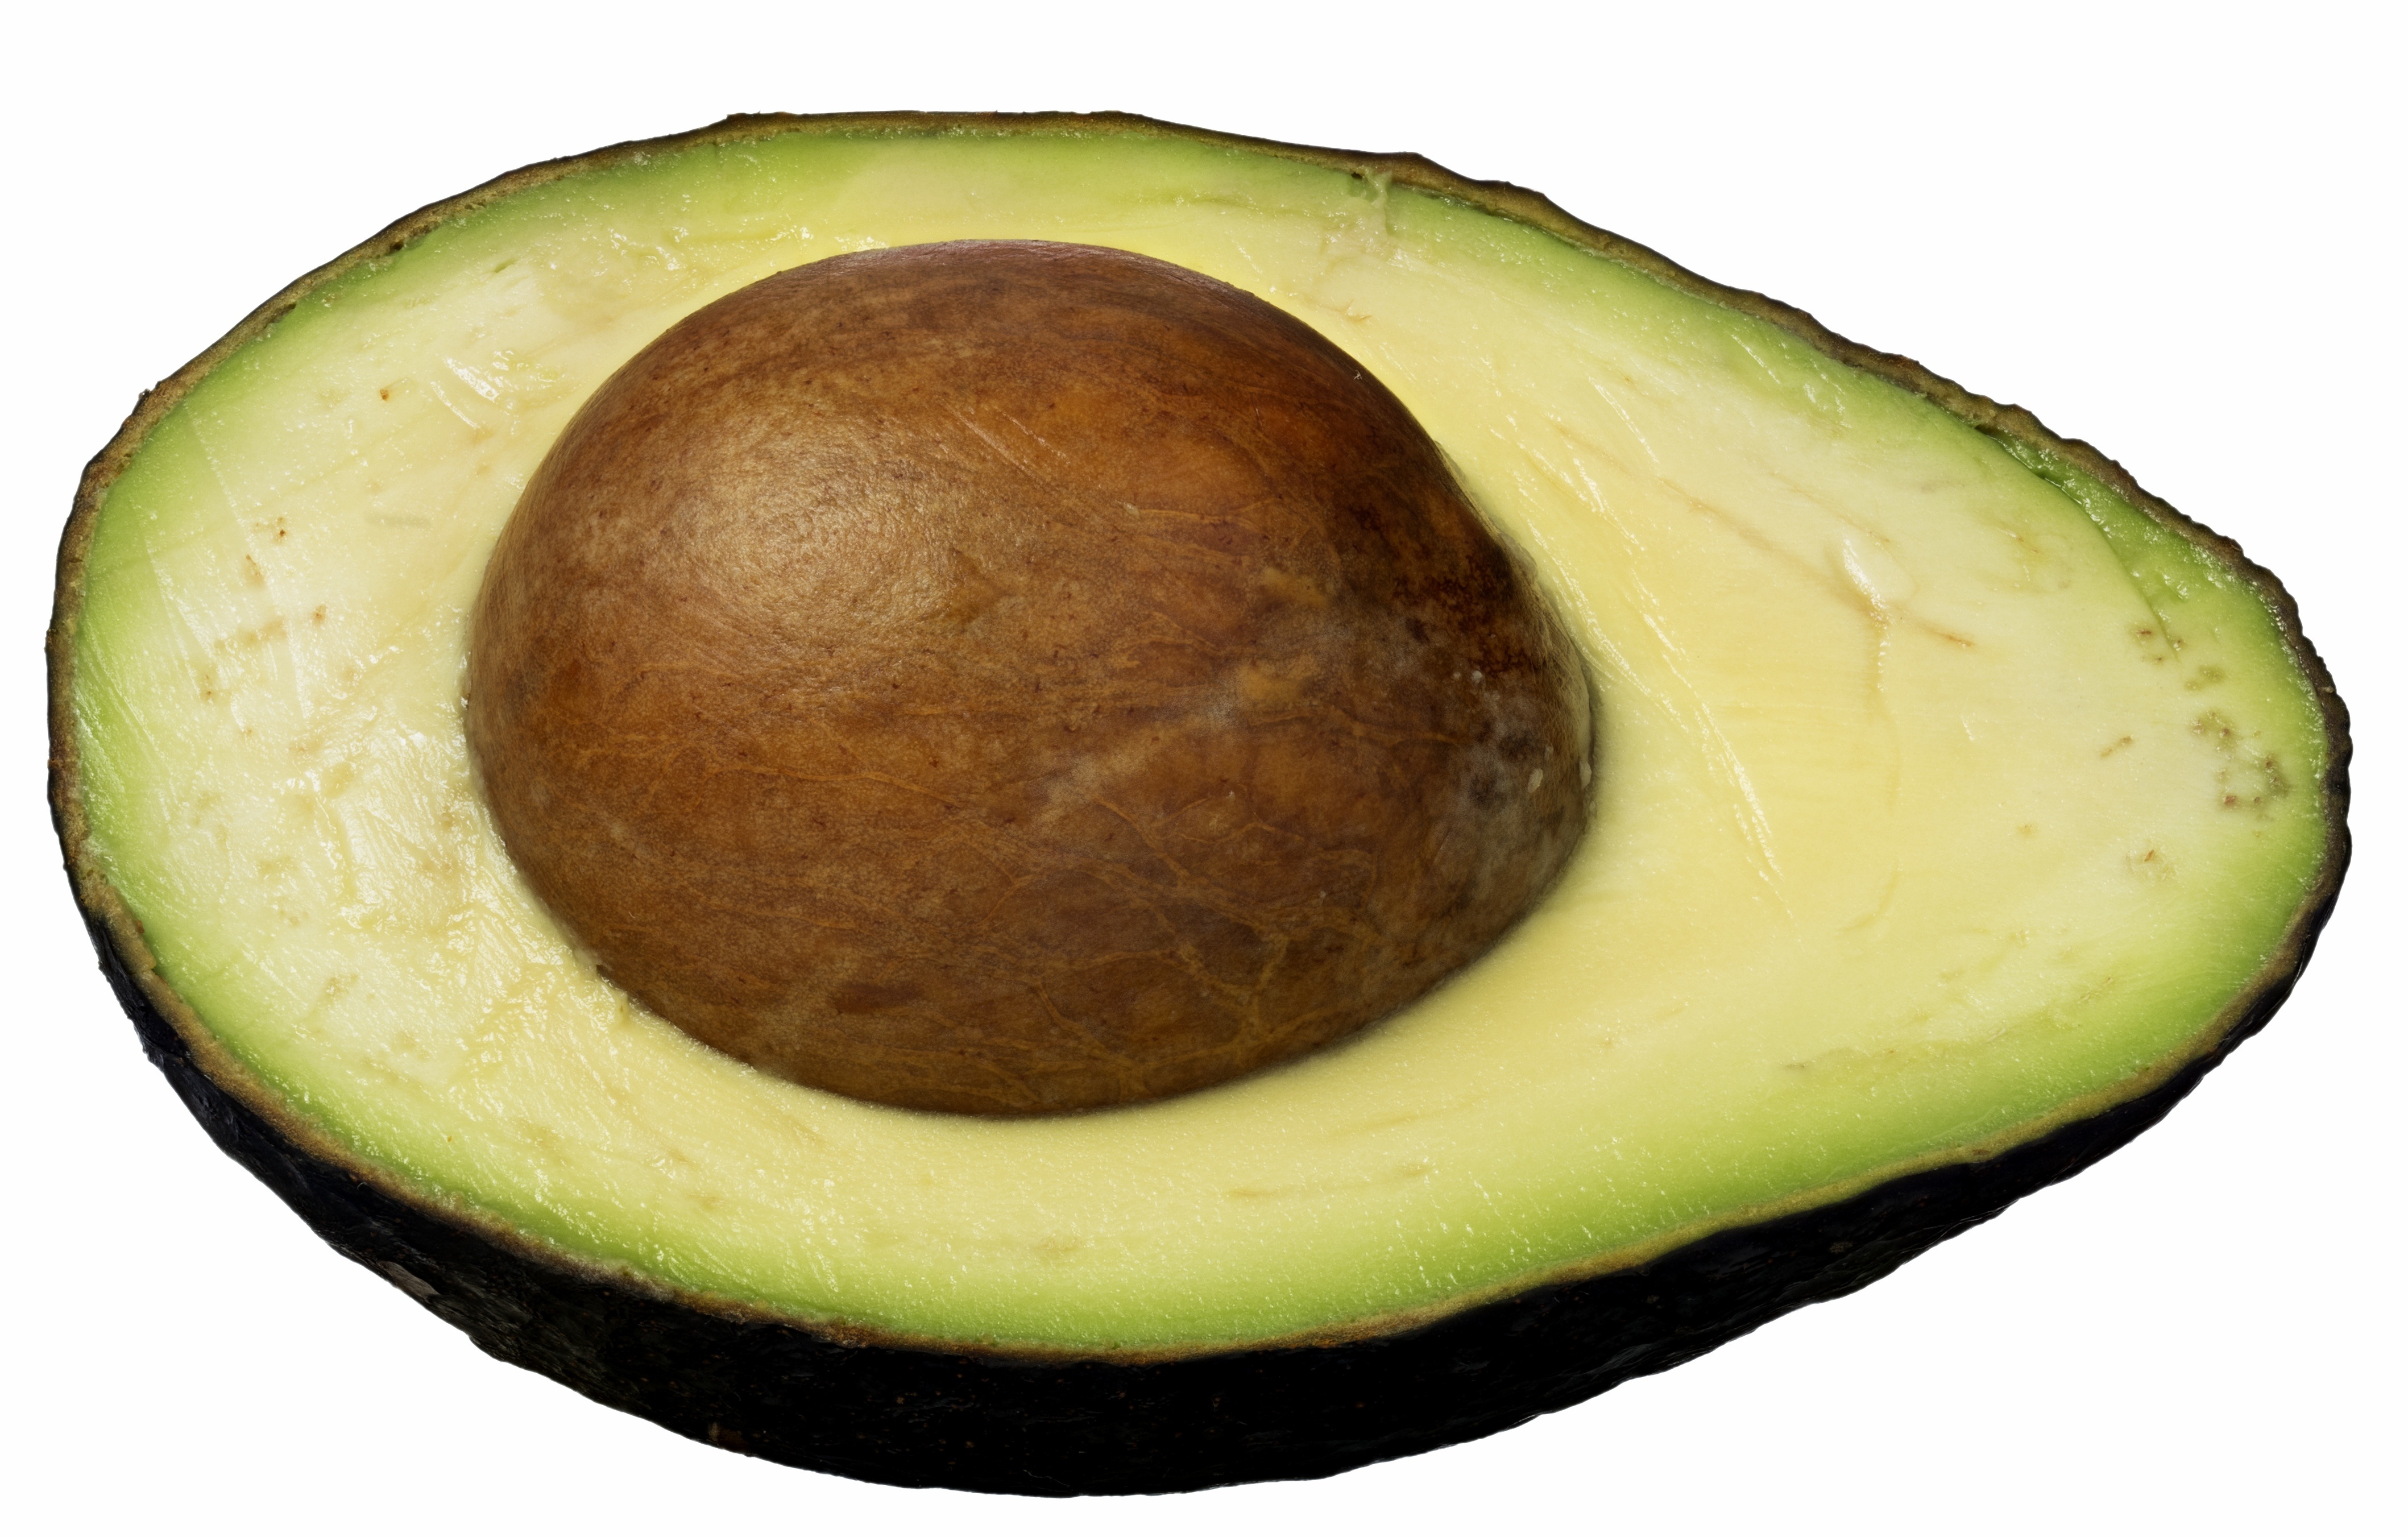
plant, fruit, ripe, food, ingredient, produce, vegetable, natural, fresh, avocado, gourmet, healthy, snack, freshness, cut, coconut, nutrition, vegetarian, raw, diet, sliced, half